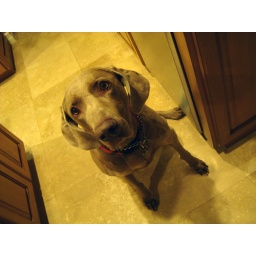
java drooling in the kitchen for a dog treat